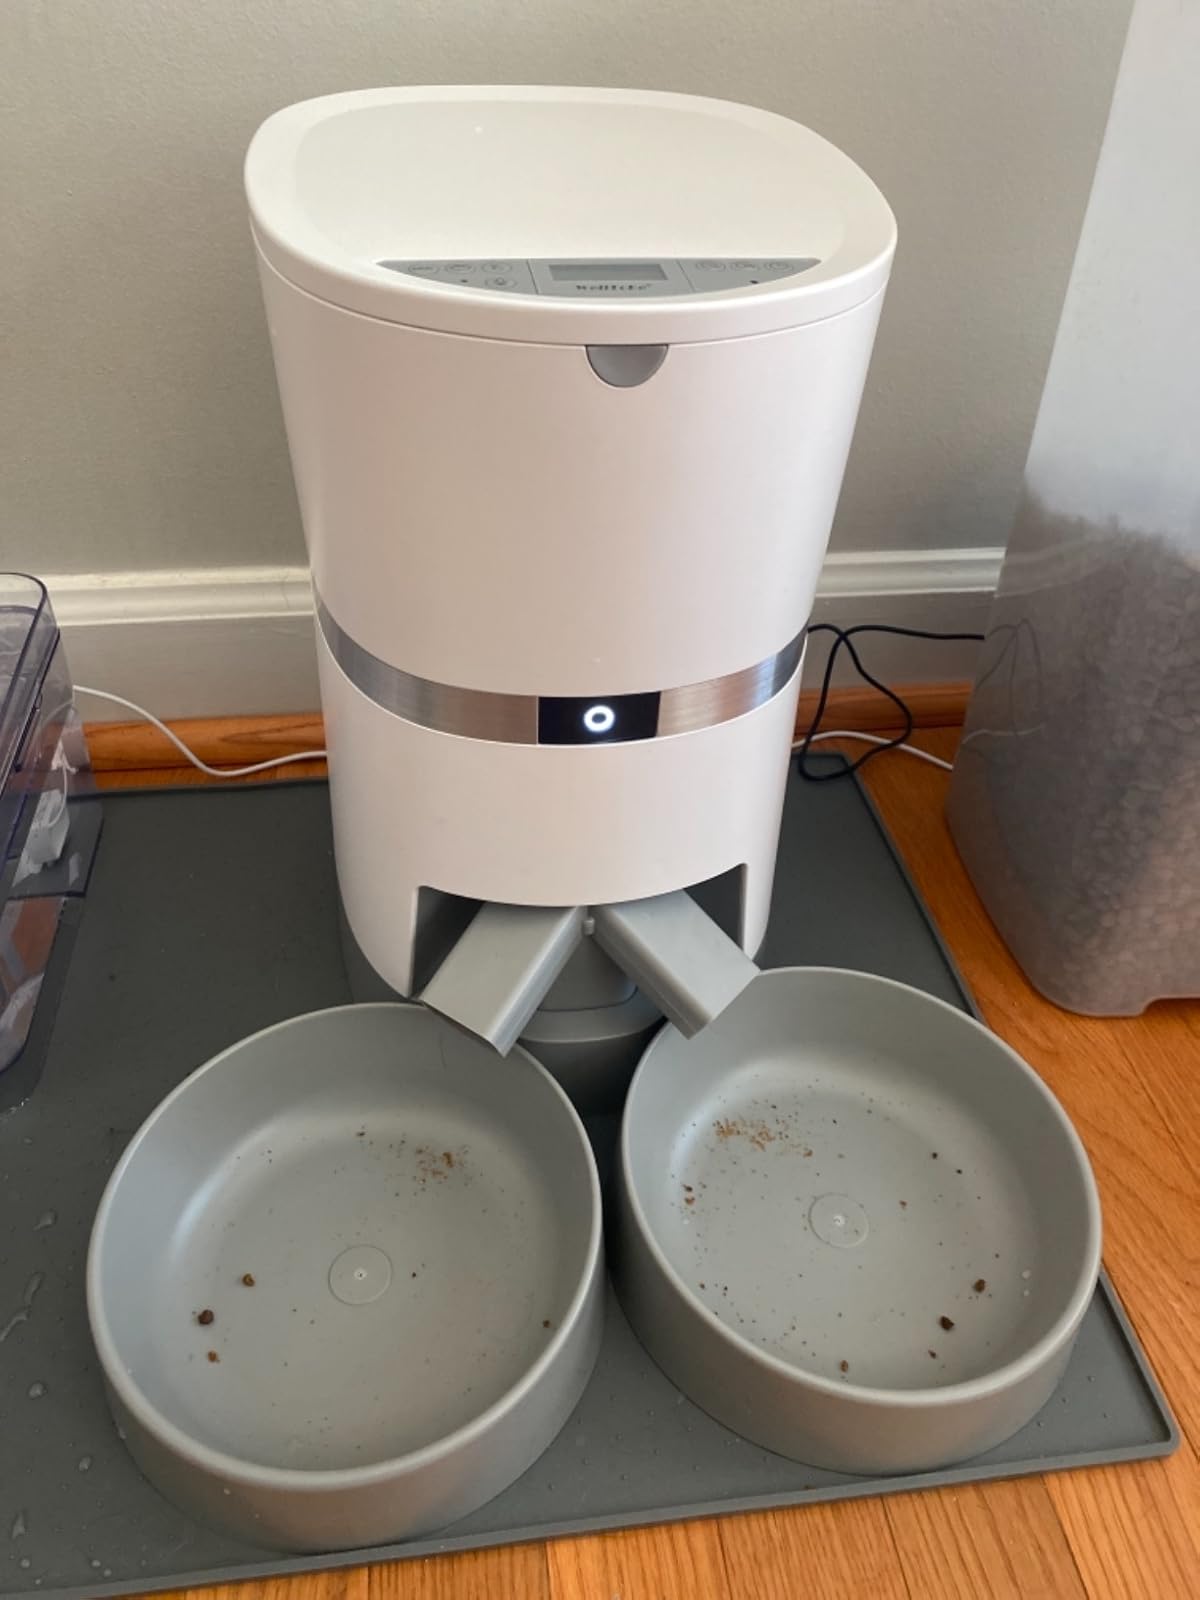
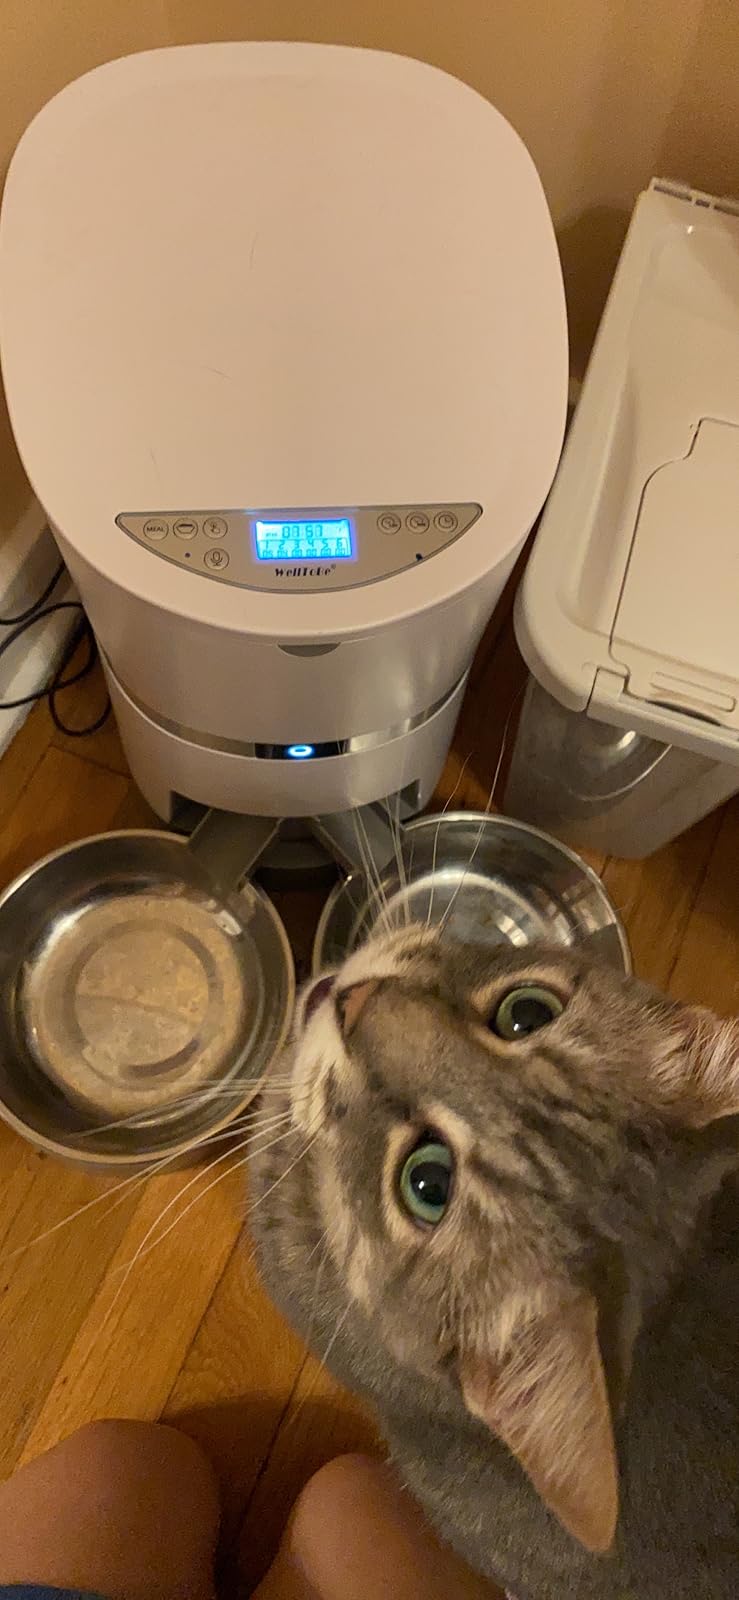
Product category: items_feeder
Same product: yes